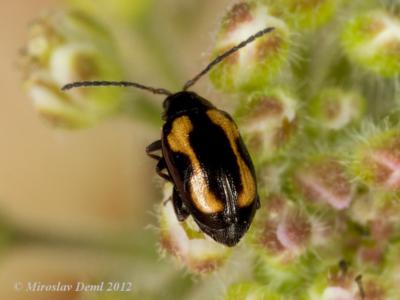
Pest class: striped_flea_beetle